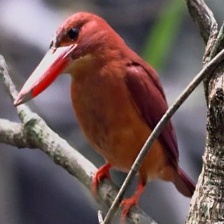
Species: RUDY KINGFISHER
Scientific name: HALCYON COROMANDA